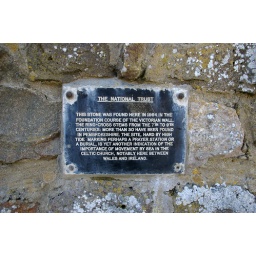
003 Explnatotu sign - stone with Ring Cross - above Martins Haven SM760090